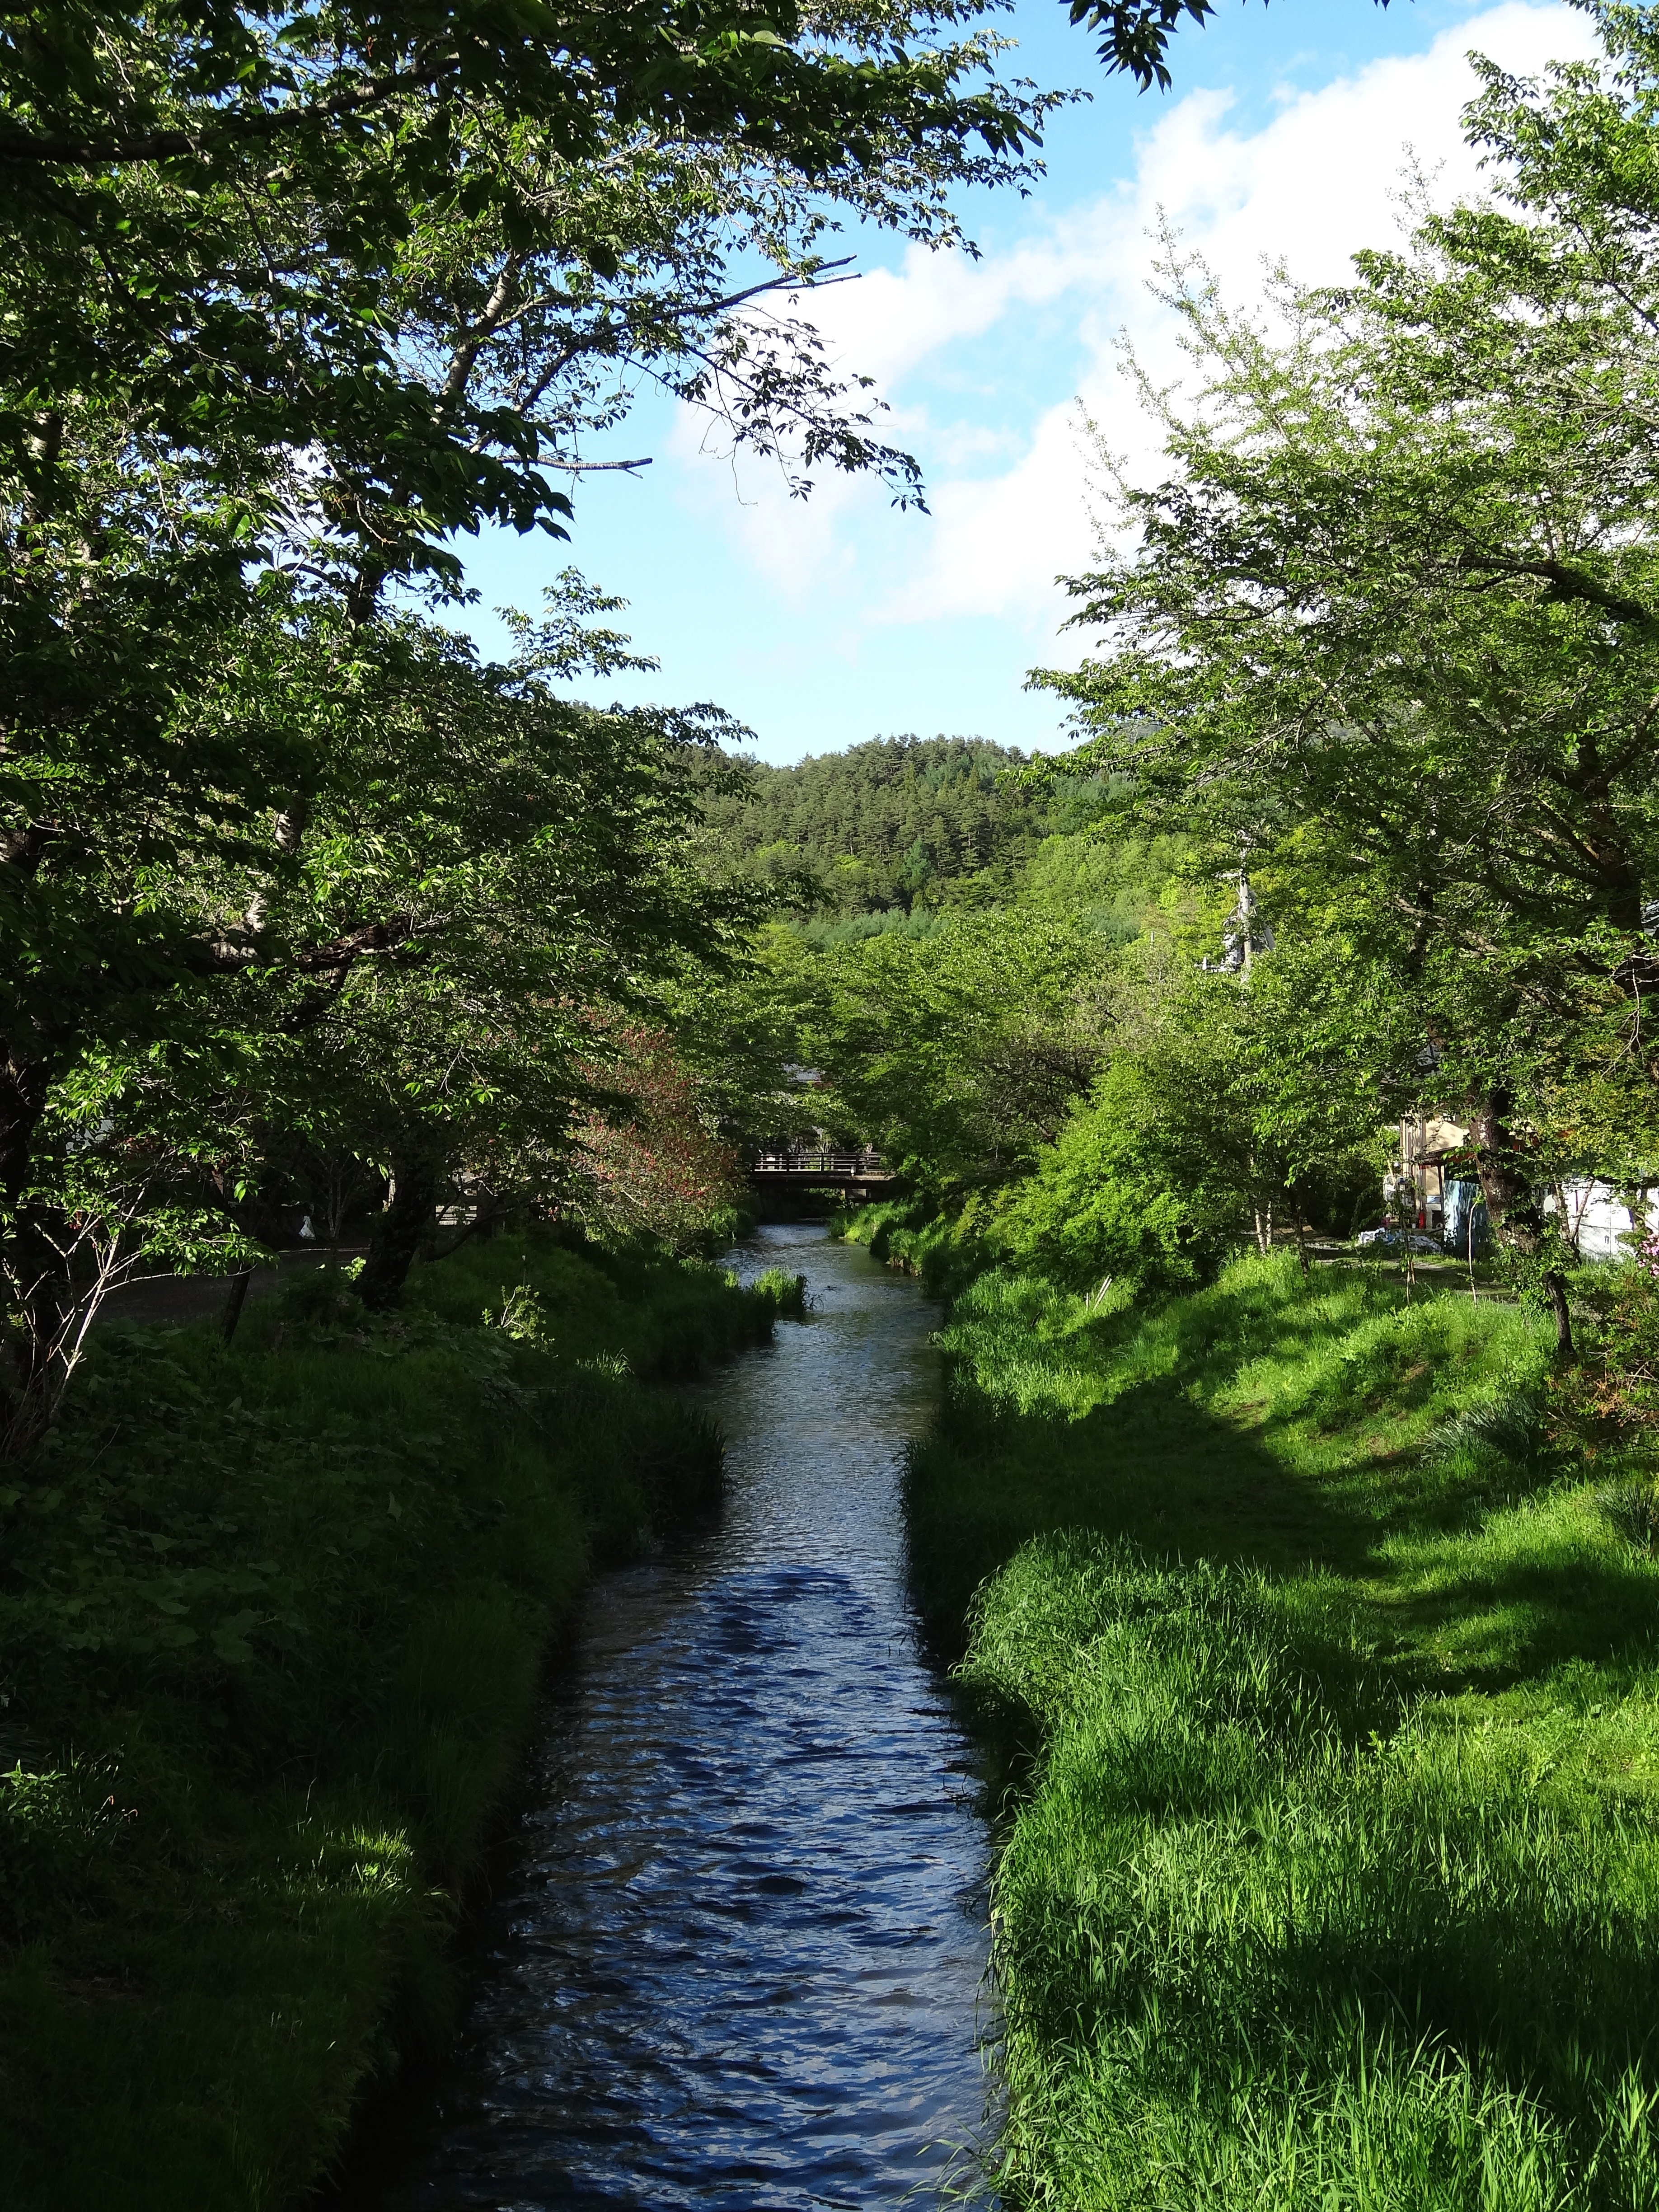
landscape, tree, water, nature, forest, wilderness, mountain, sky, leaf, flower, lake, river, pond, stream, green, reflection, autumn, park, botany, japan, waterway, body of water, fuji, woodland, habitat, mt fuji, rural area, world heritage site, clear stream, clear skies, fuji san, harumi, woody plant, oshino hakkai